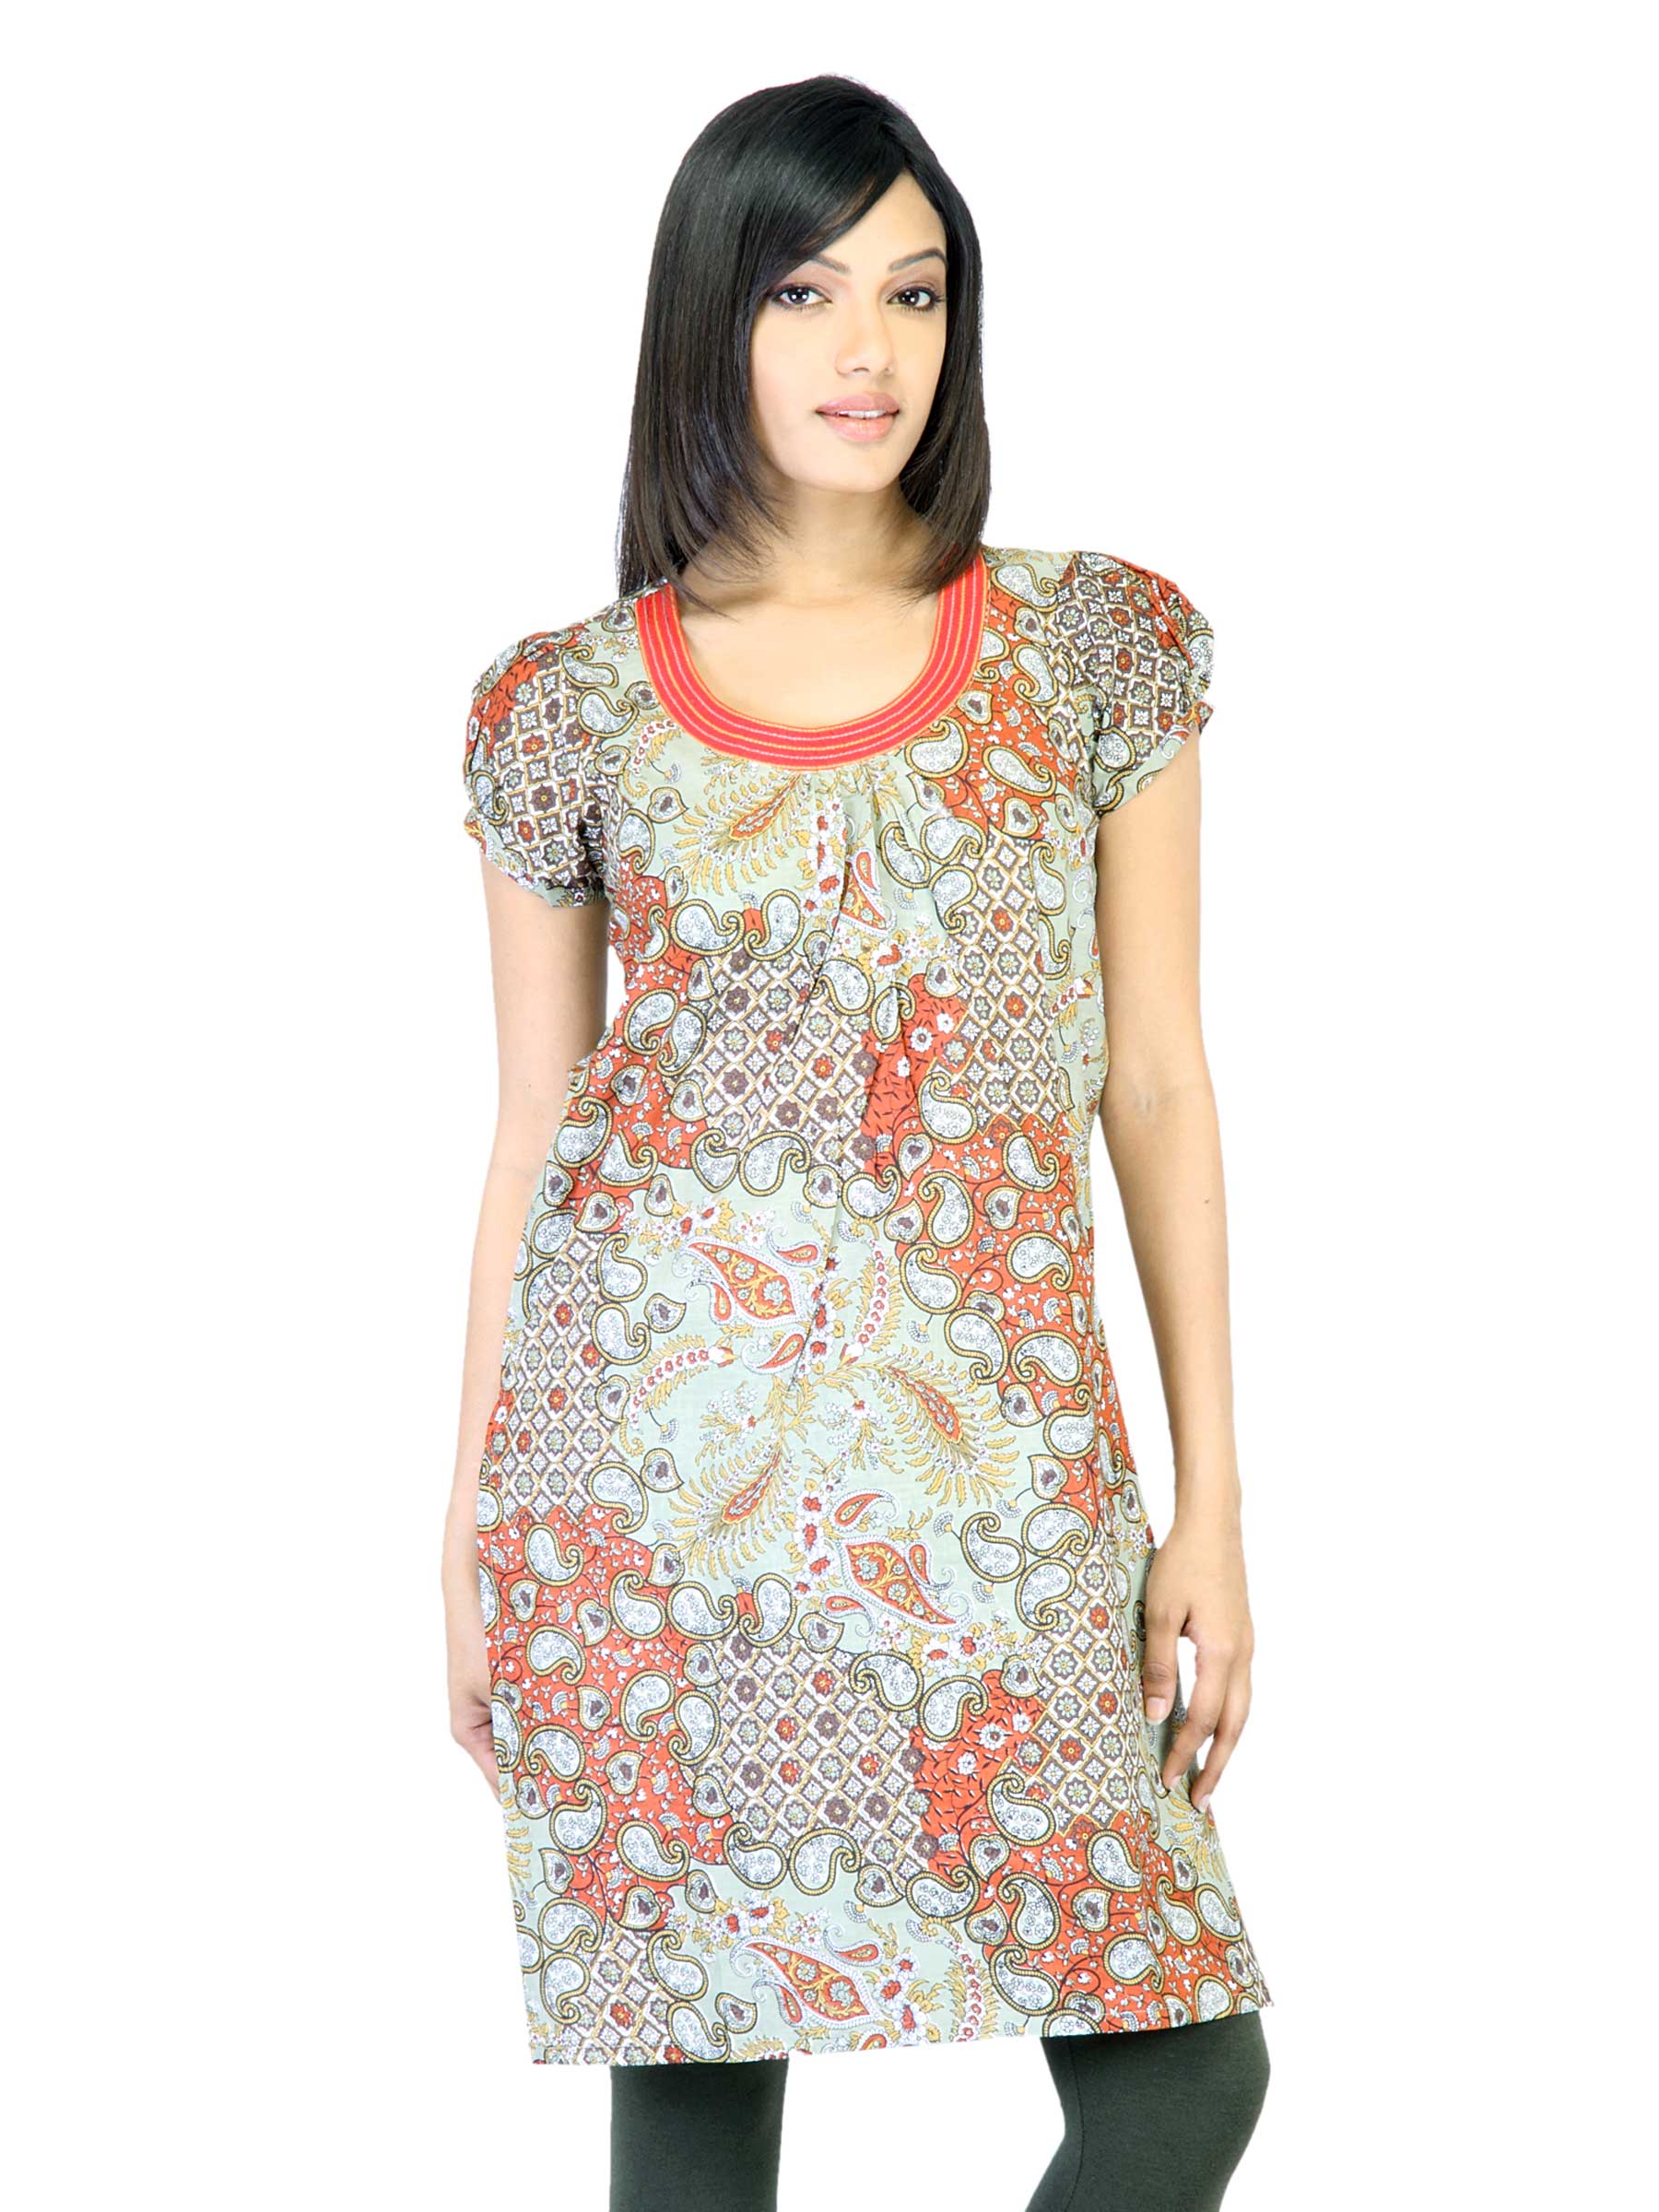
Vishudh Women Red Printed Kurta
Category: Apparel / Topwear / Kurtas
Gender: Women
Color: Red
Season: Summer 2012
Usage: Ethnic